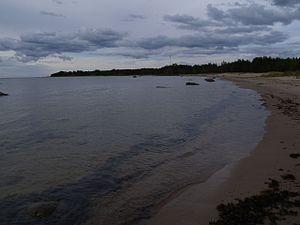
Andineeme est un village de la paroisse de Kuusalu dans le nord de la région de Harju en Estonie. Au 1ᵉʳ janvier 2012, le village compte 64 habitants.